Col McLean

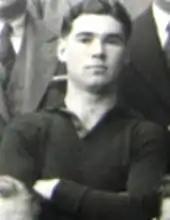

Colin "Col" McLean (5 August 1920 – 20 June 1999) was an Australian rules footballer who played with Melbourne in the VFL during the 1940s.